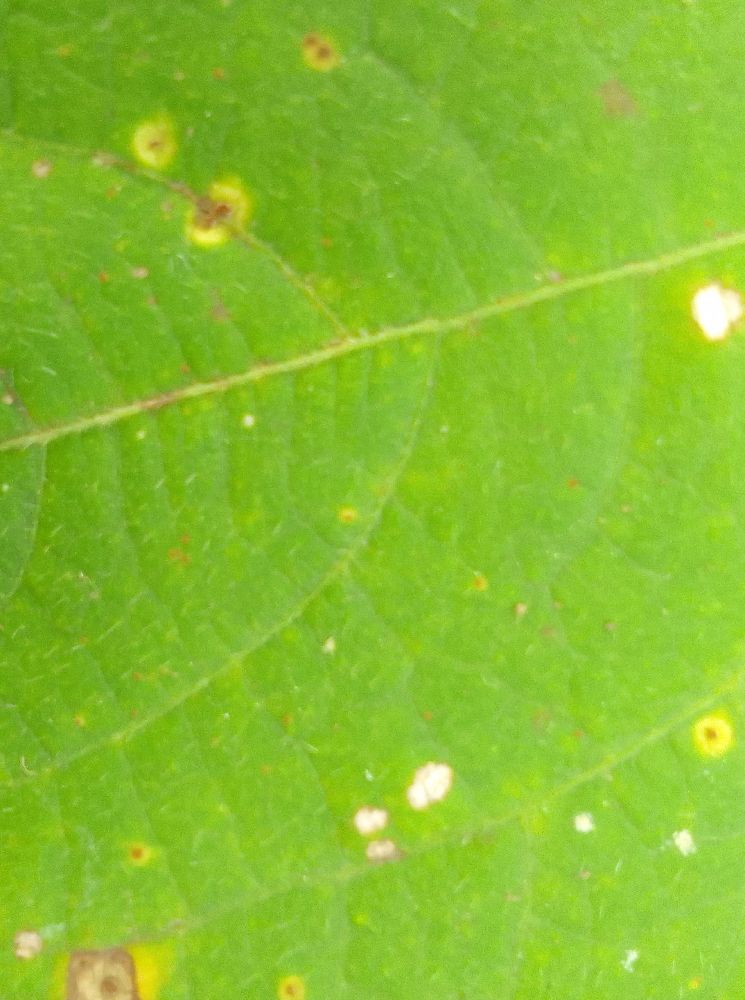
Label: rust